Janssen COVID-19 vaccine

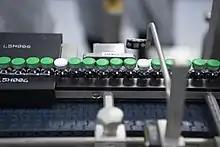
A production line at the Reig Jofre factory

In December 2020, Johnson & Johnson and Reig Jofre, a Spanish pharmaceutical company, entered into an agreement to manufacture the vaccine at Reig Jofre's Barcelona facility.